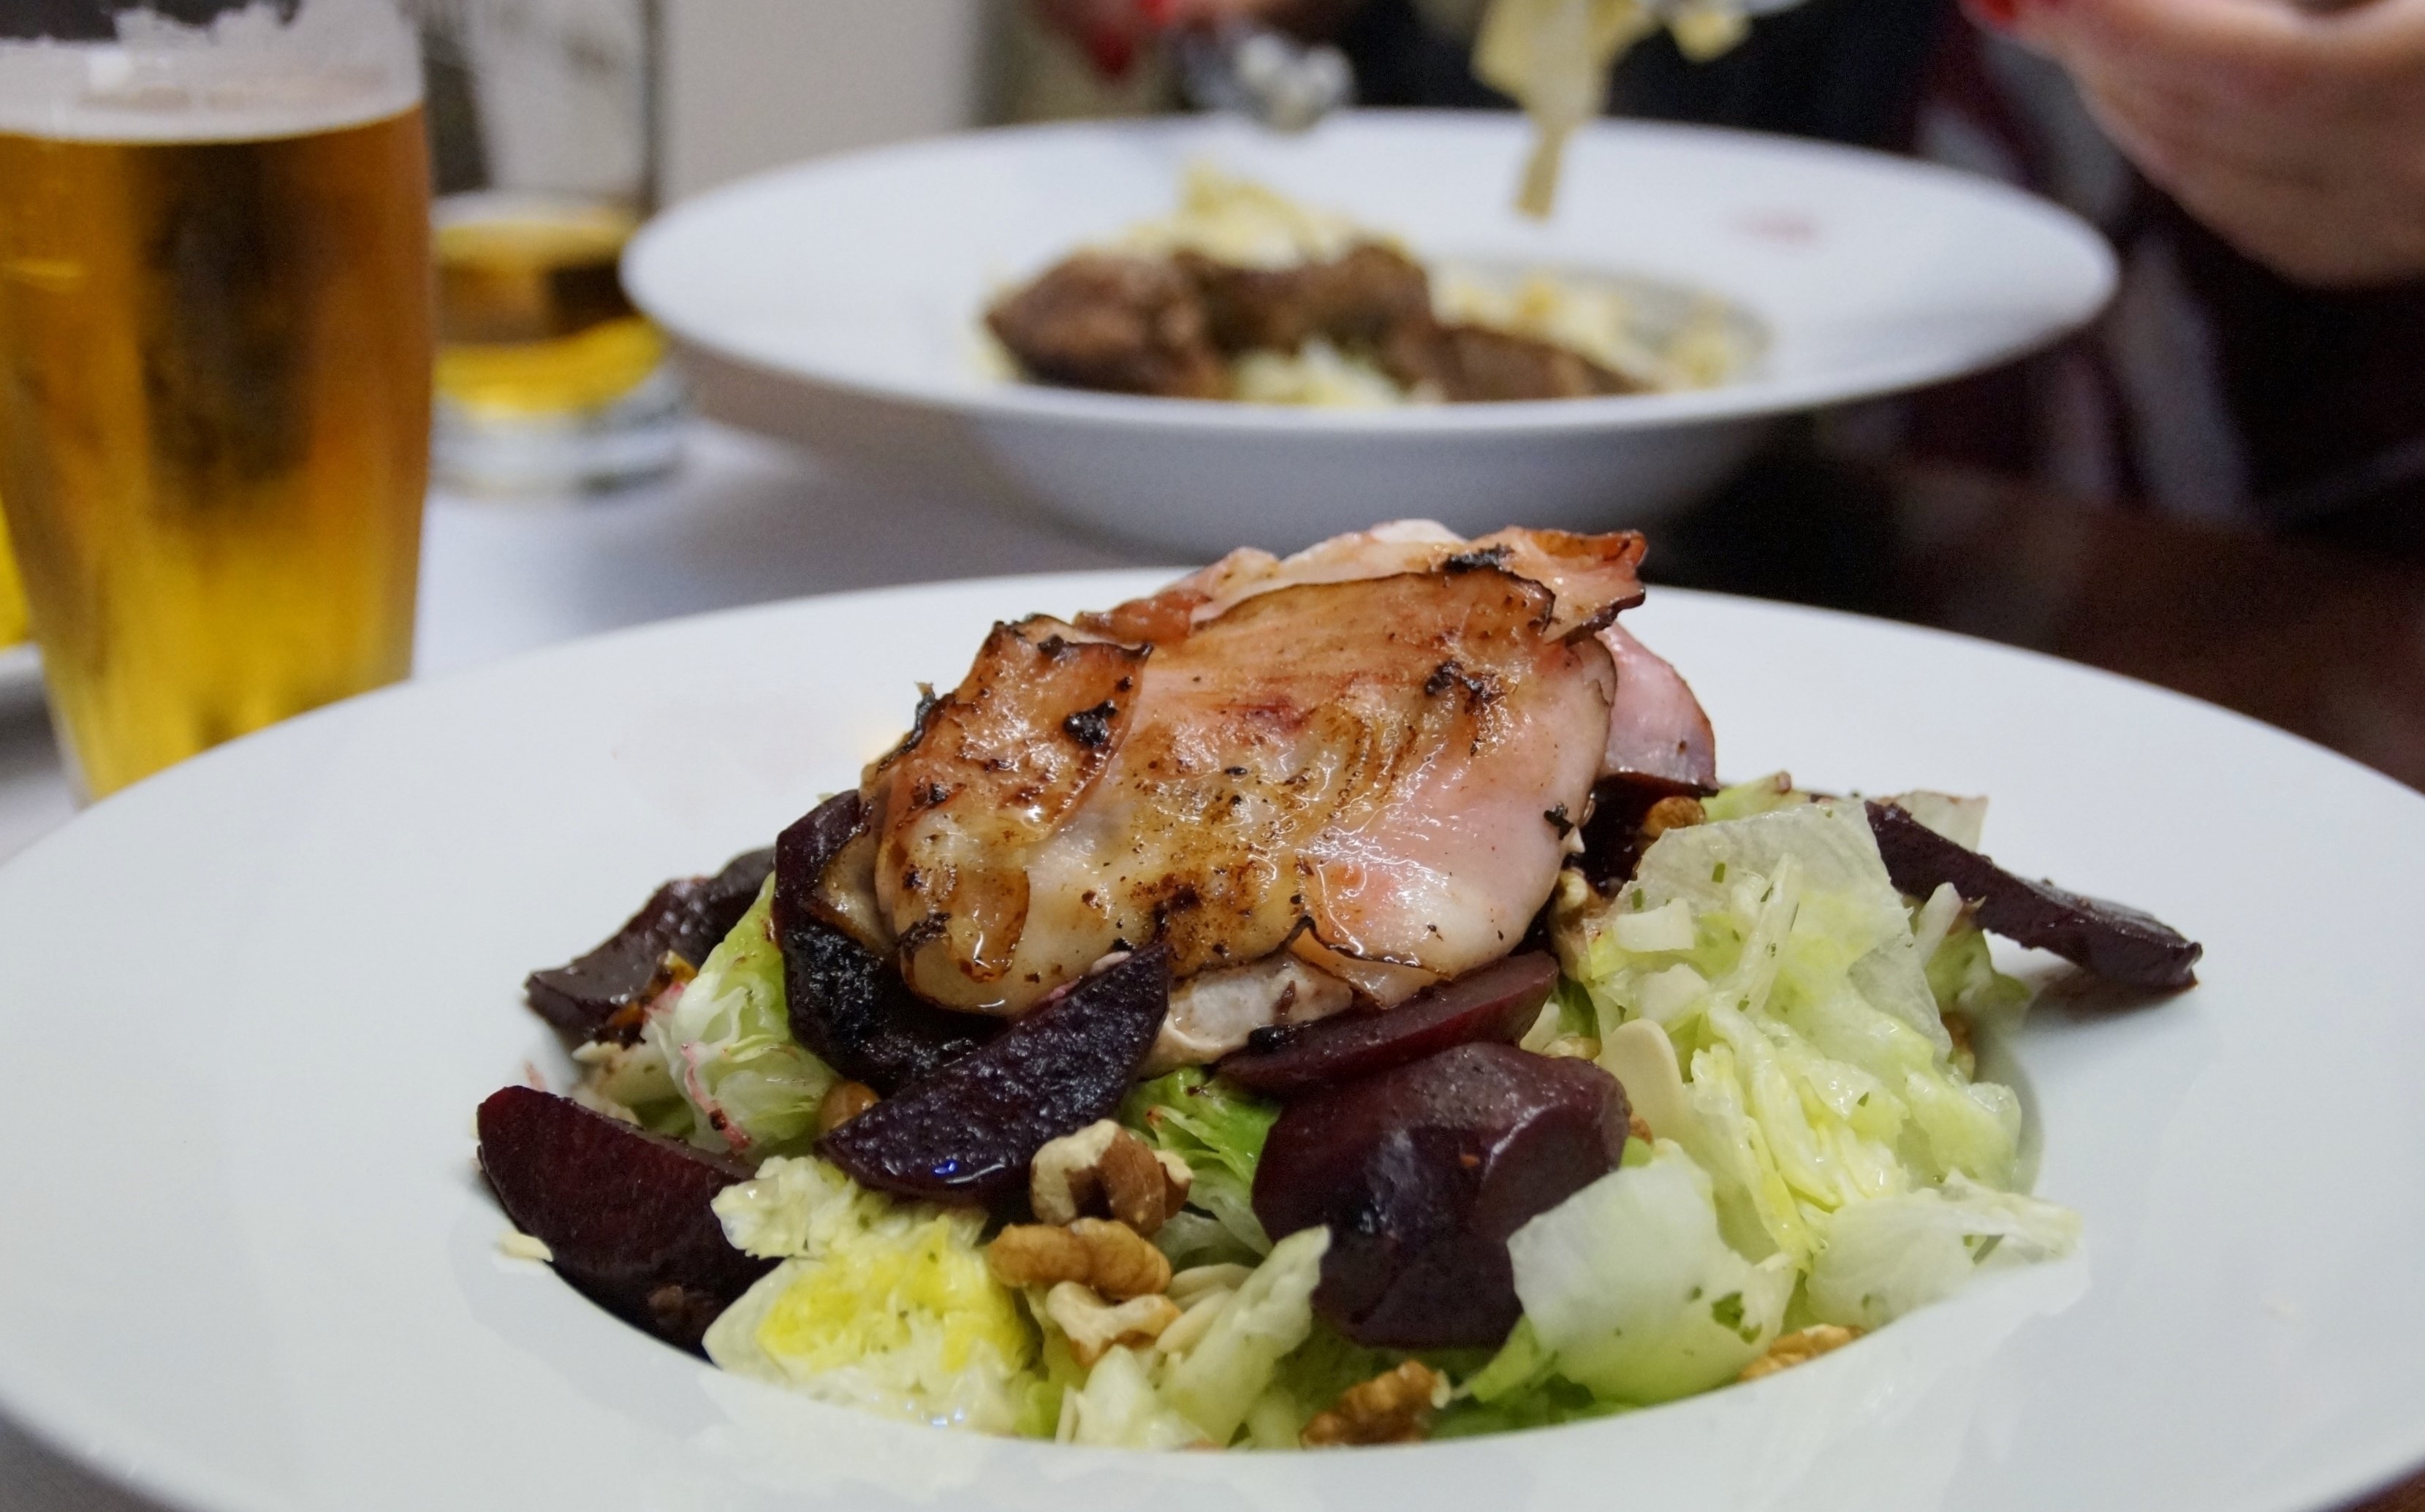
restaurant, dish, meal, food, salad, produce, breakfast, meat, lunch, cuisine, bacon, vegetables, dinner, brunch, sense